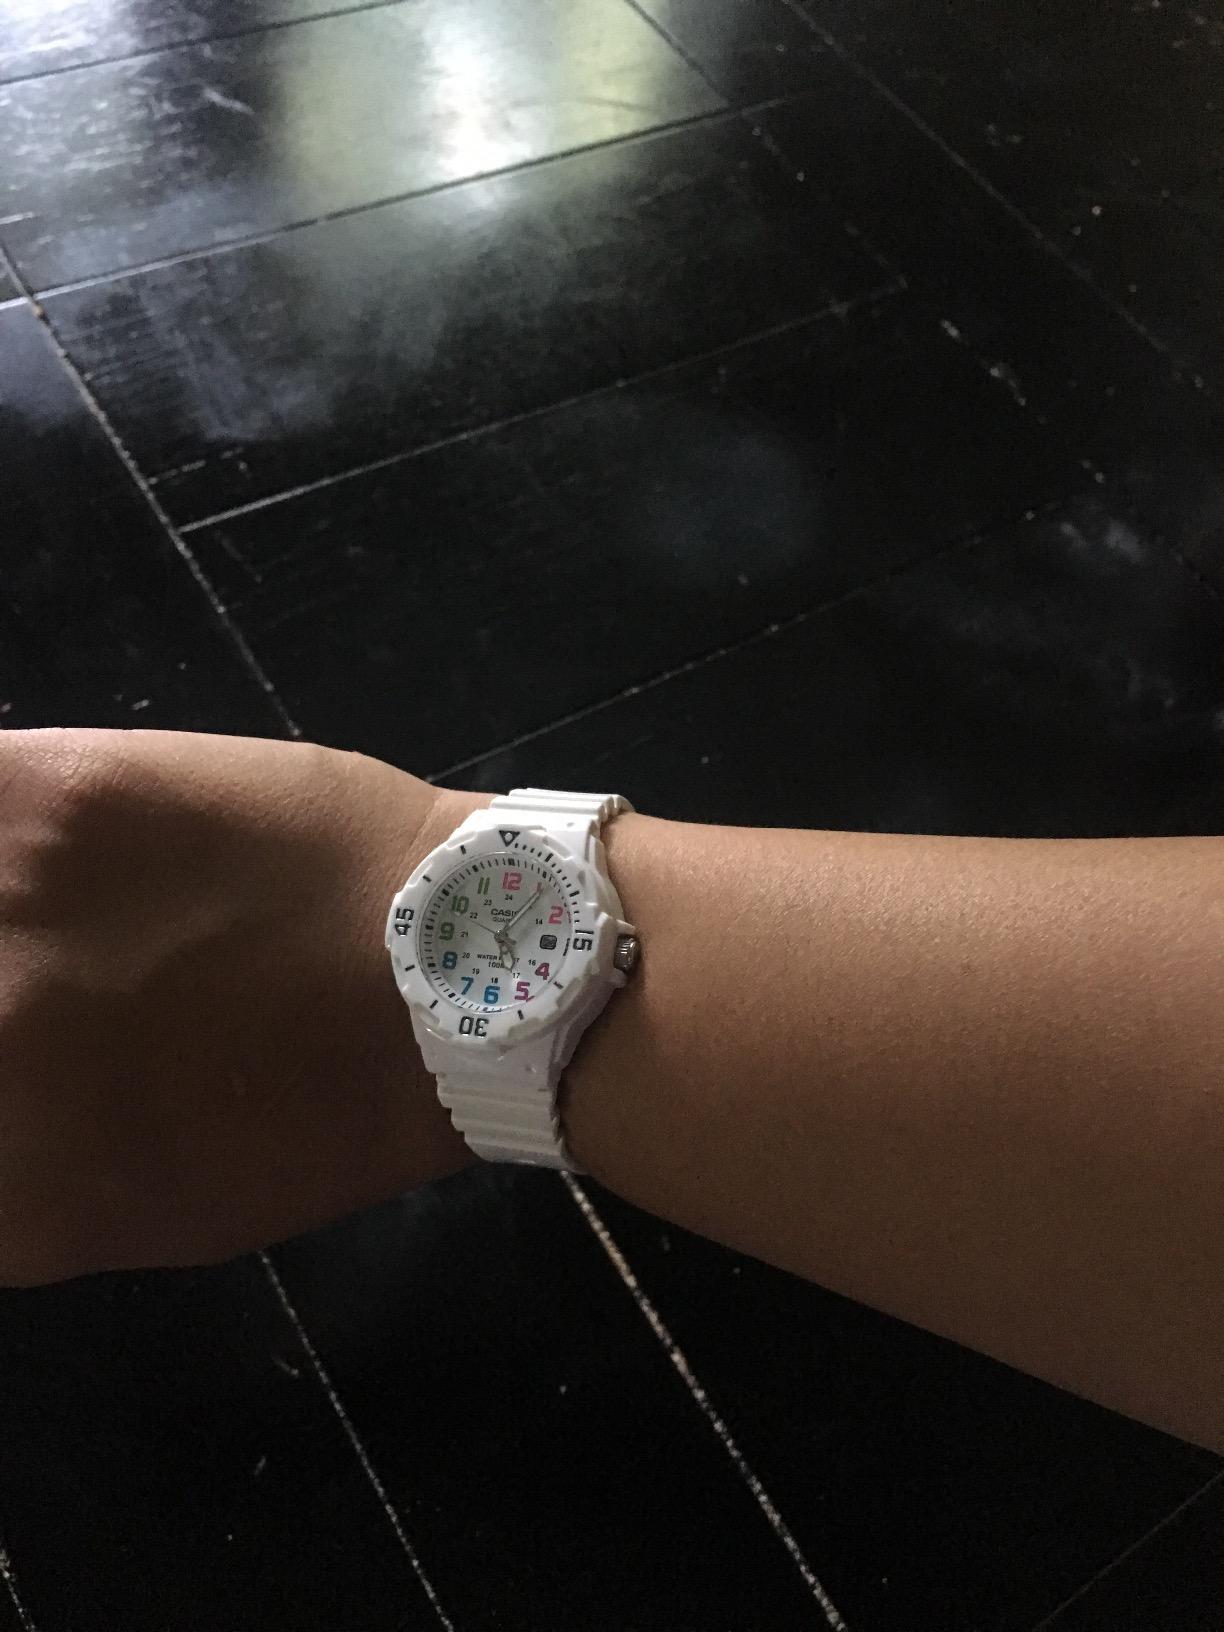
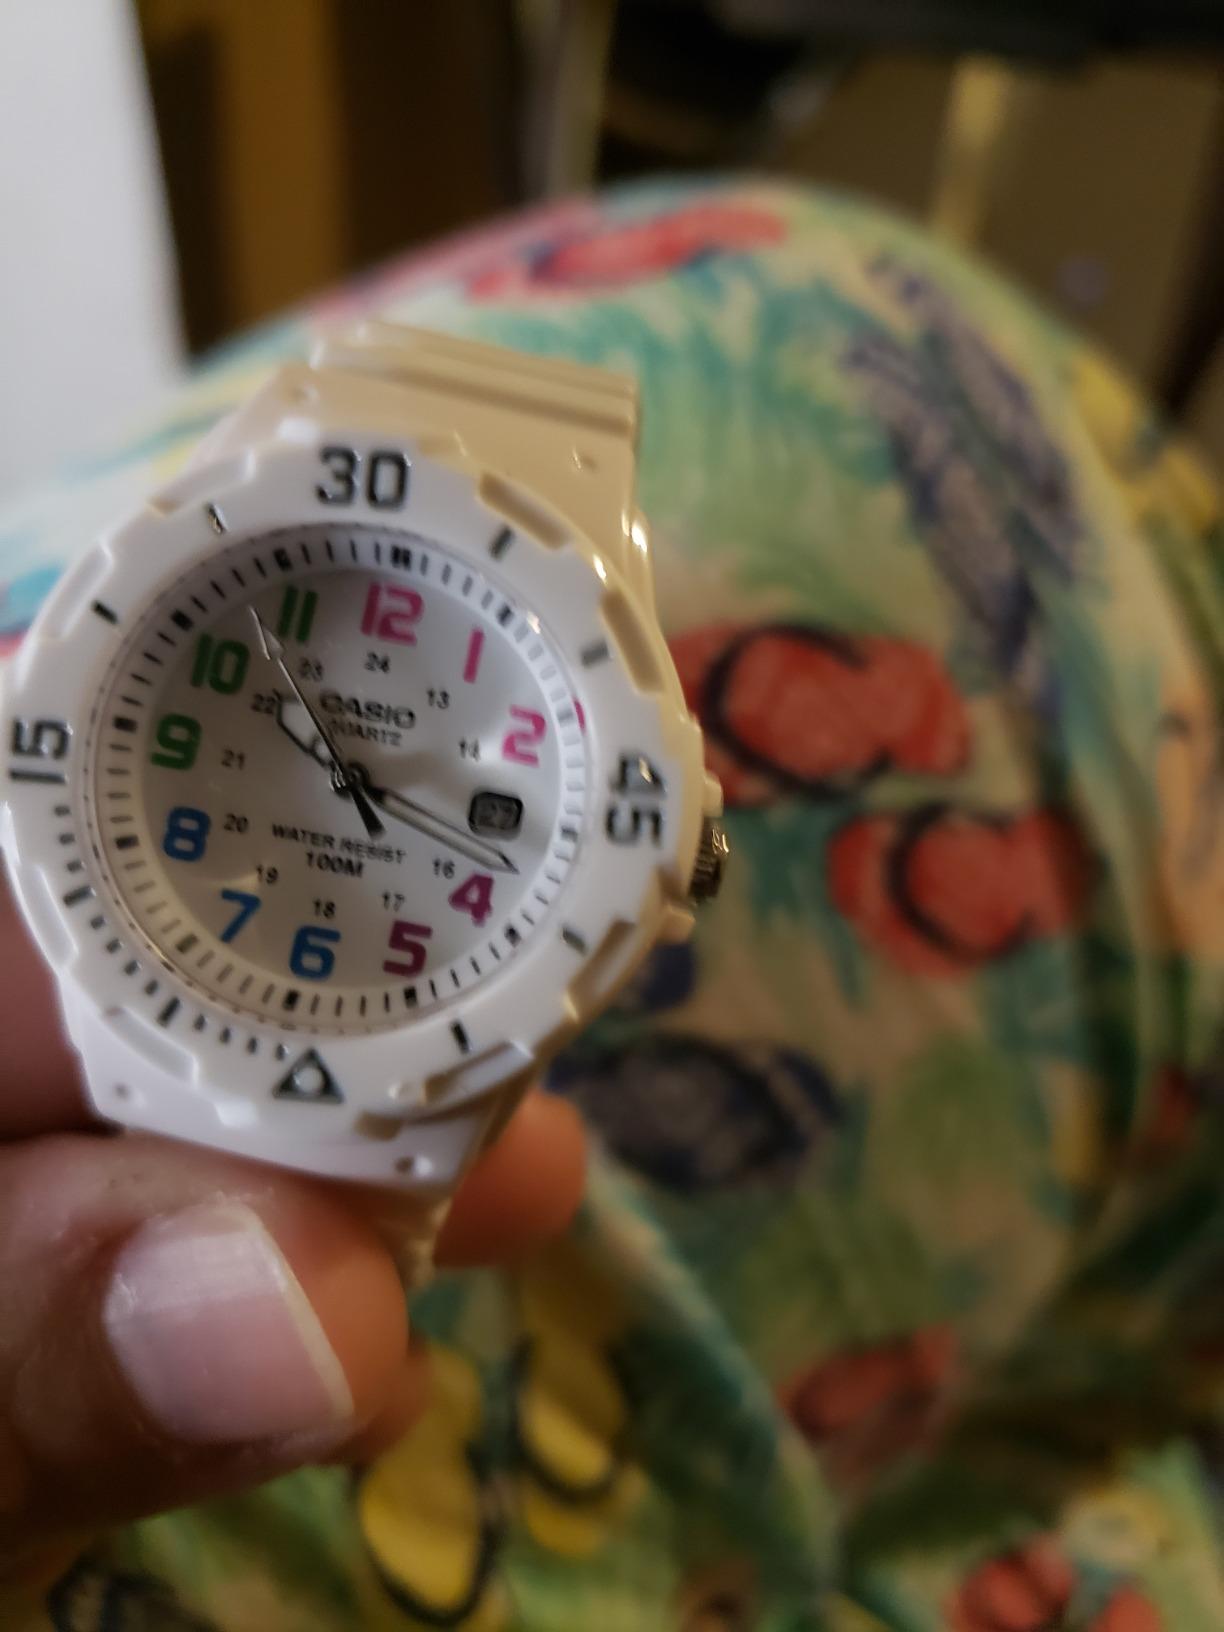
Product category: accessories_watch
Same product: yes